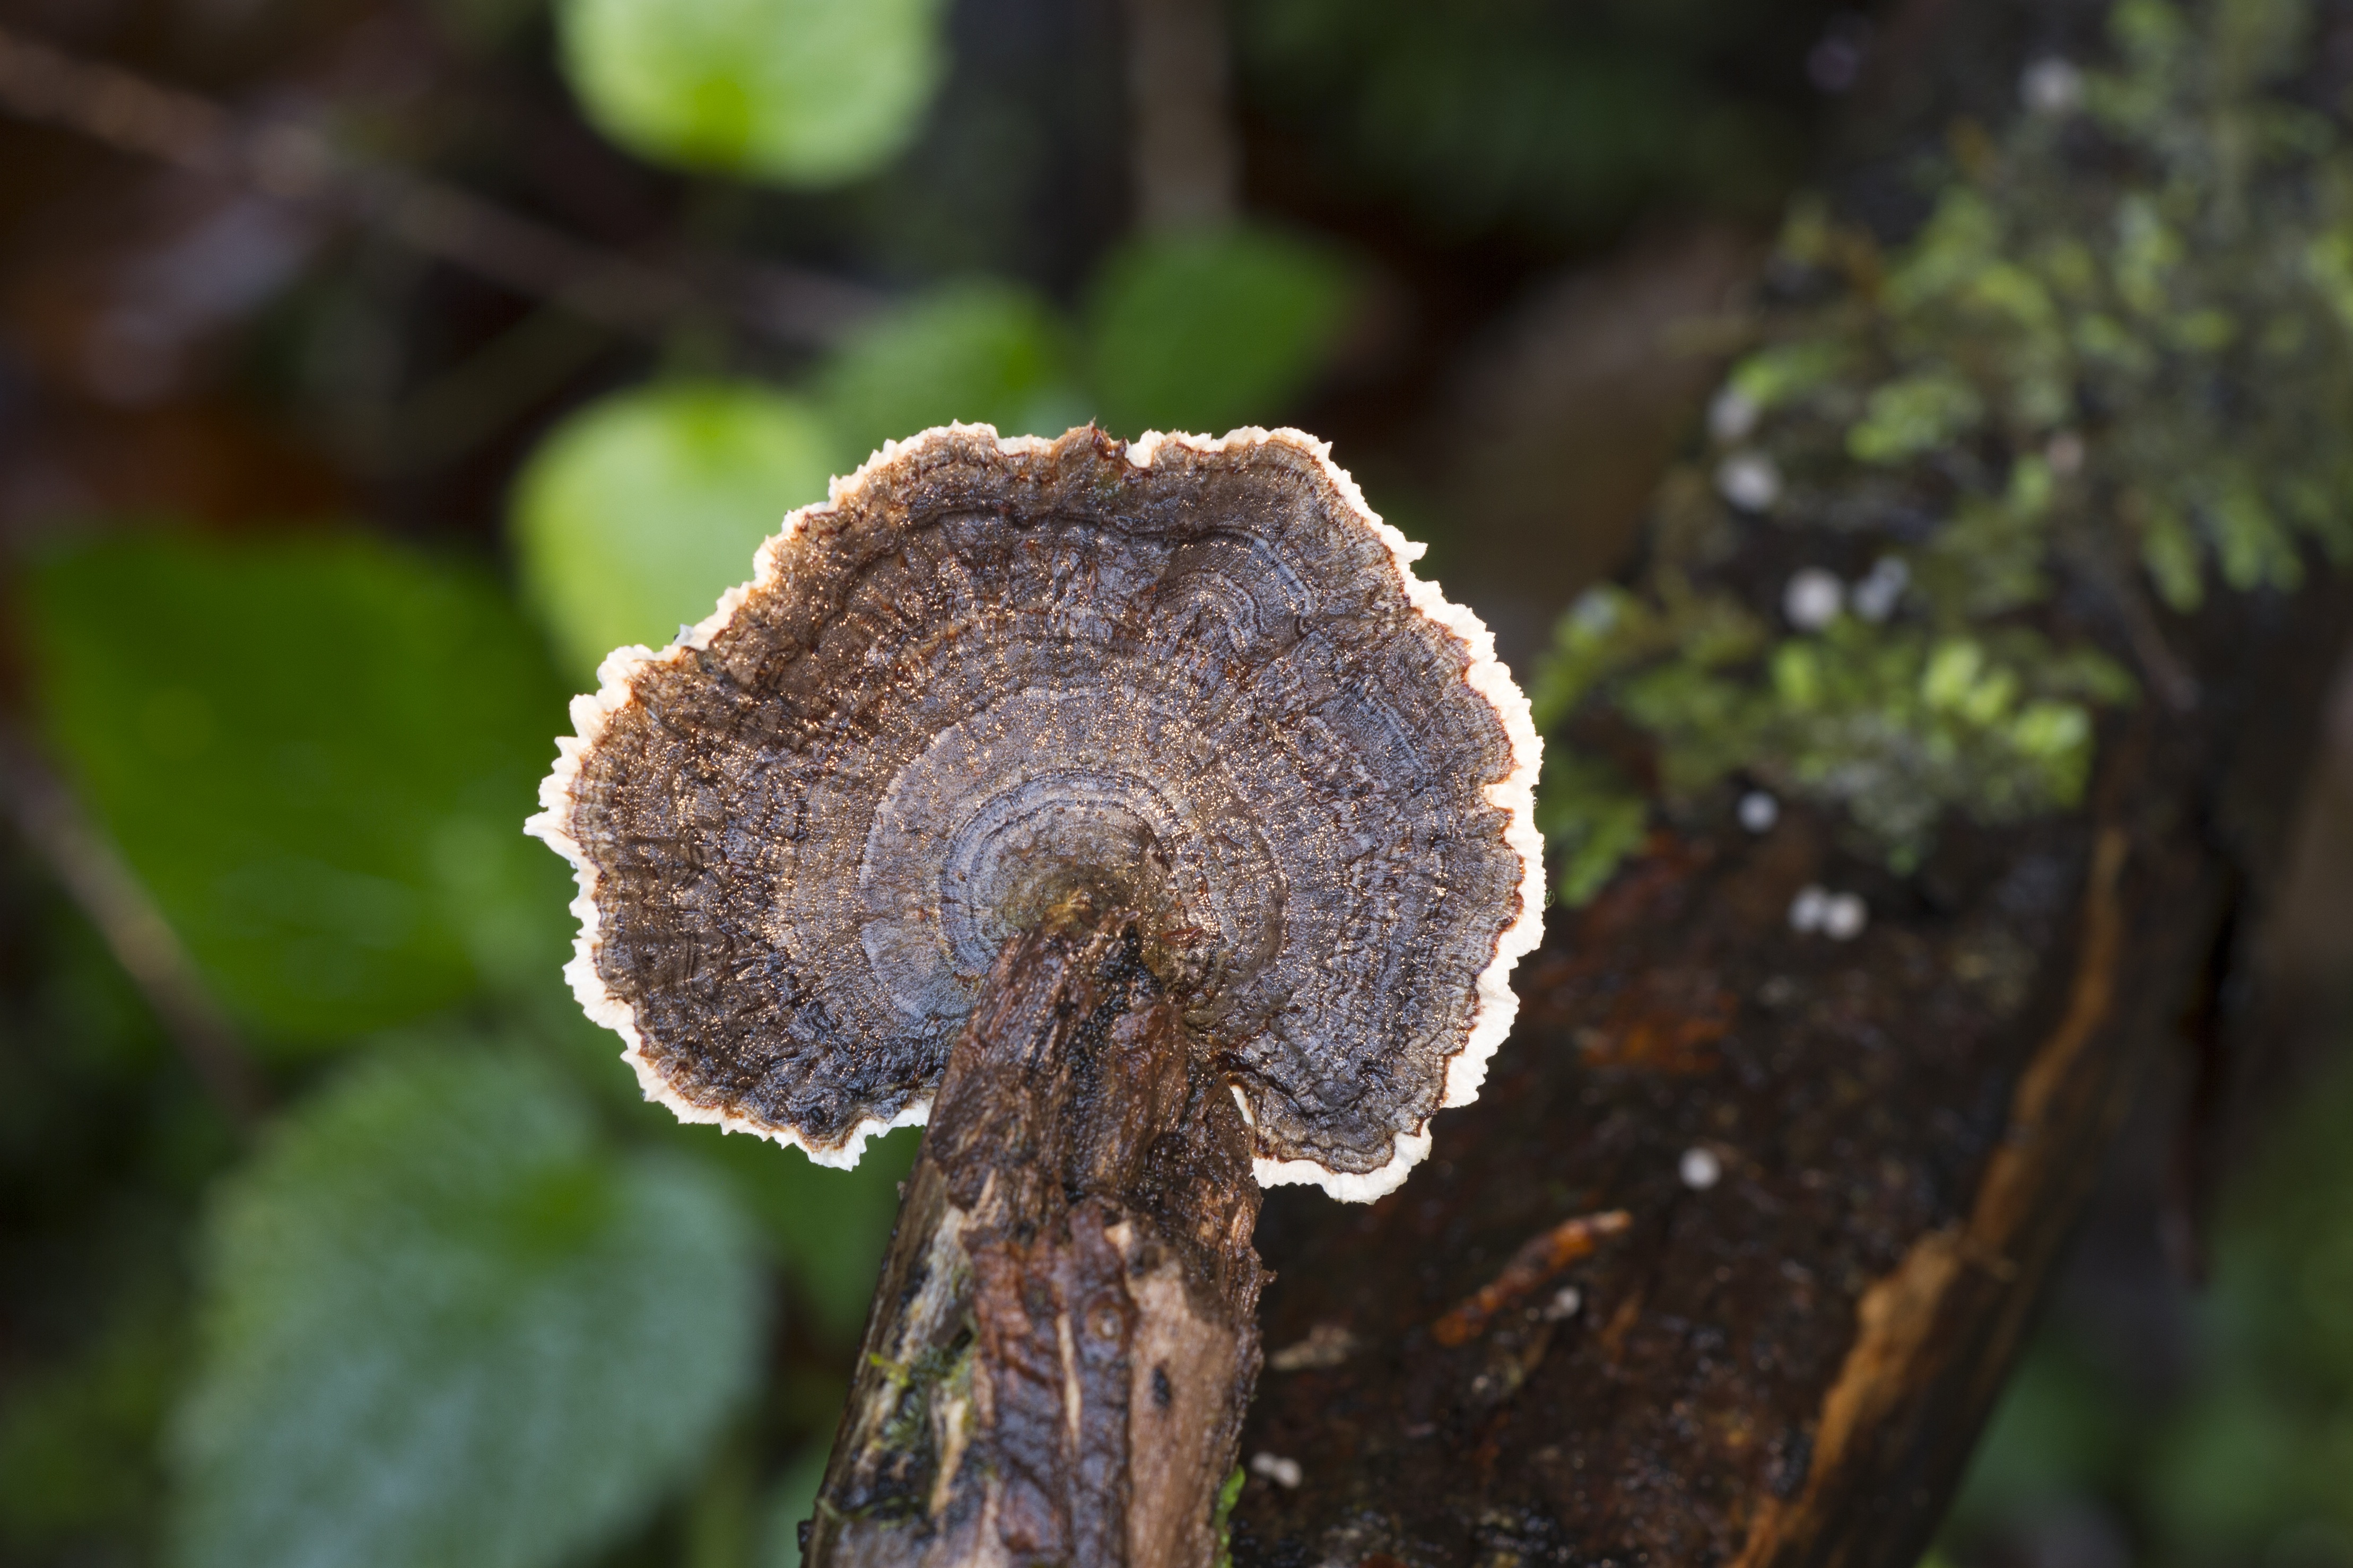
tree, nature, forest, plant, leaf, flower, trunk, wildlife, green, autumn, soil, botany, mushroom, close, flora, fauna, close up, fungus, woodland, macro photography, edible mushroom, medicinal mushroom, agaricomycetes, wood fungus